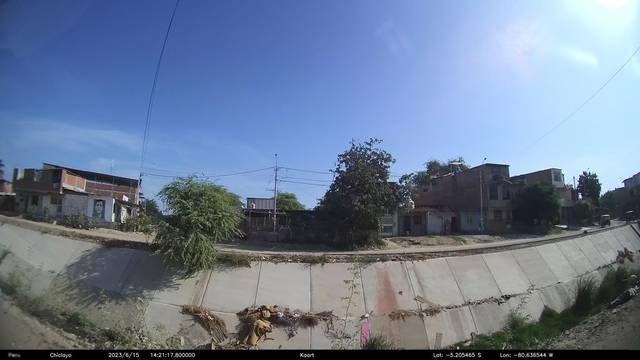
Region: Peru
Coordinates: -5.205, -80.637